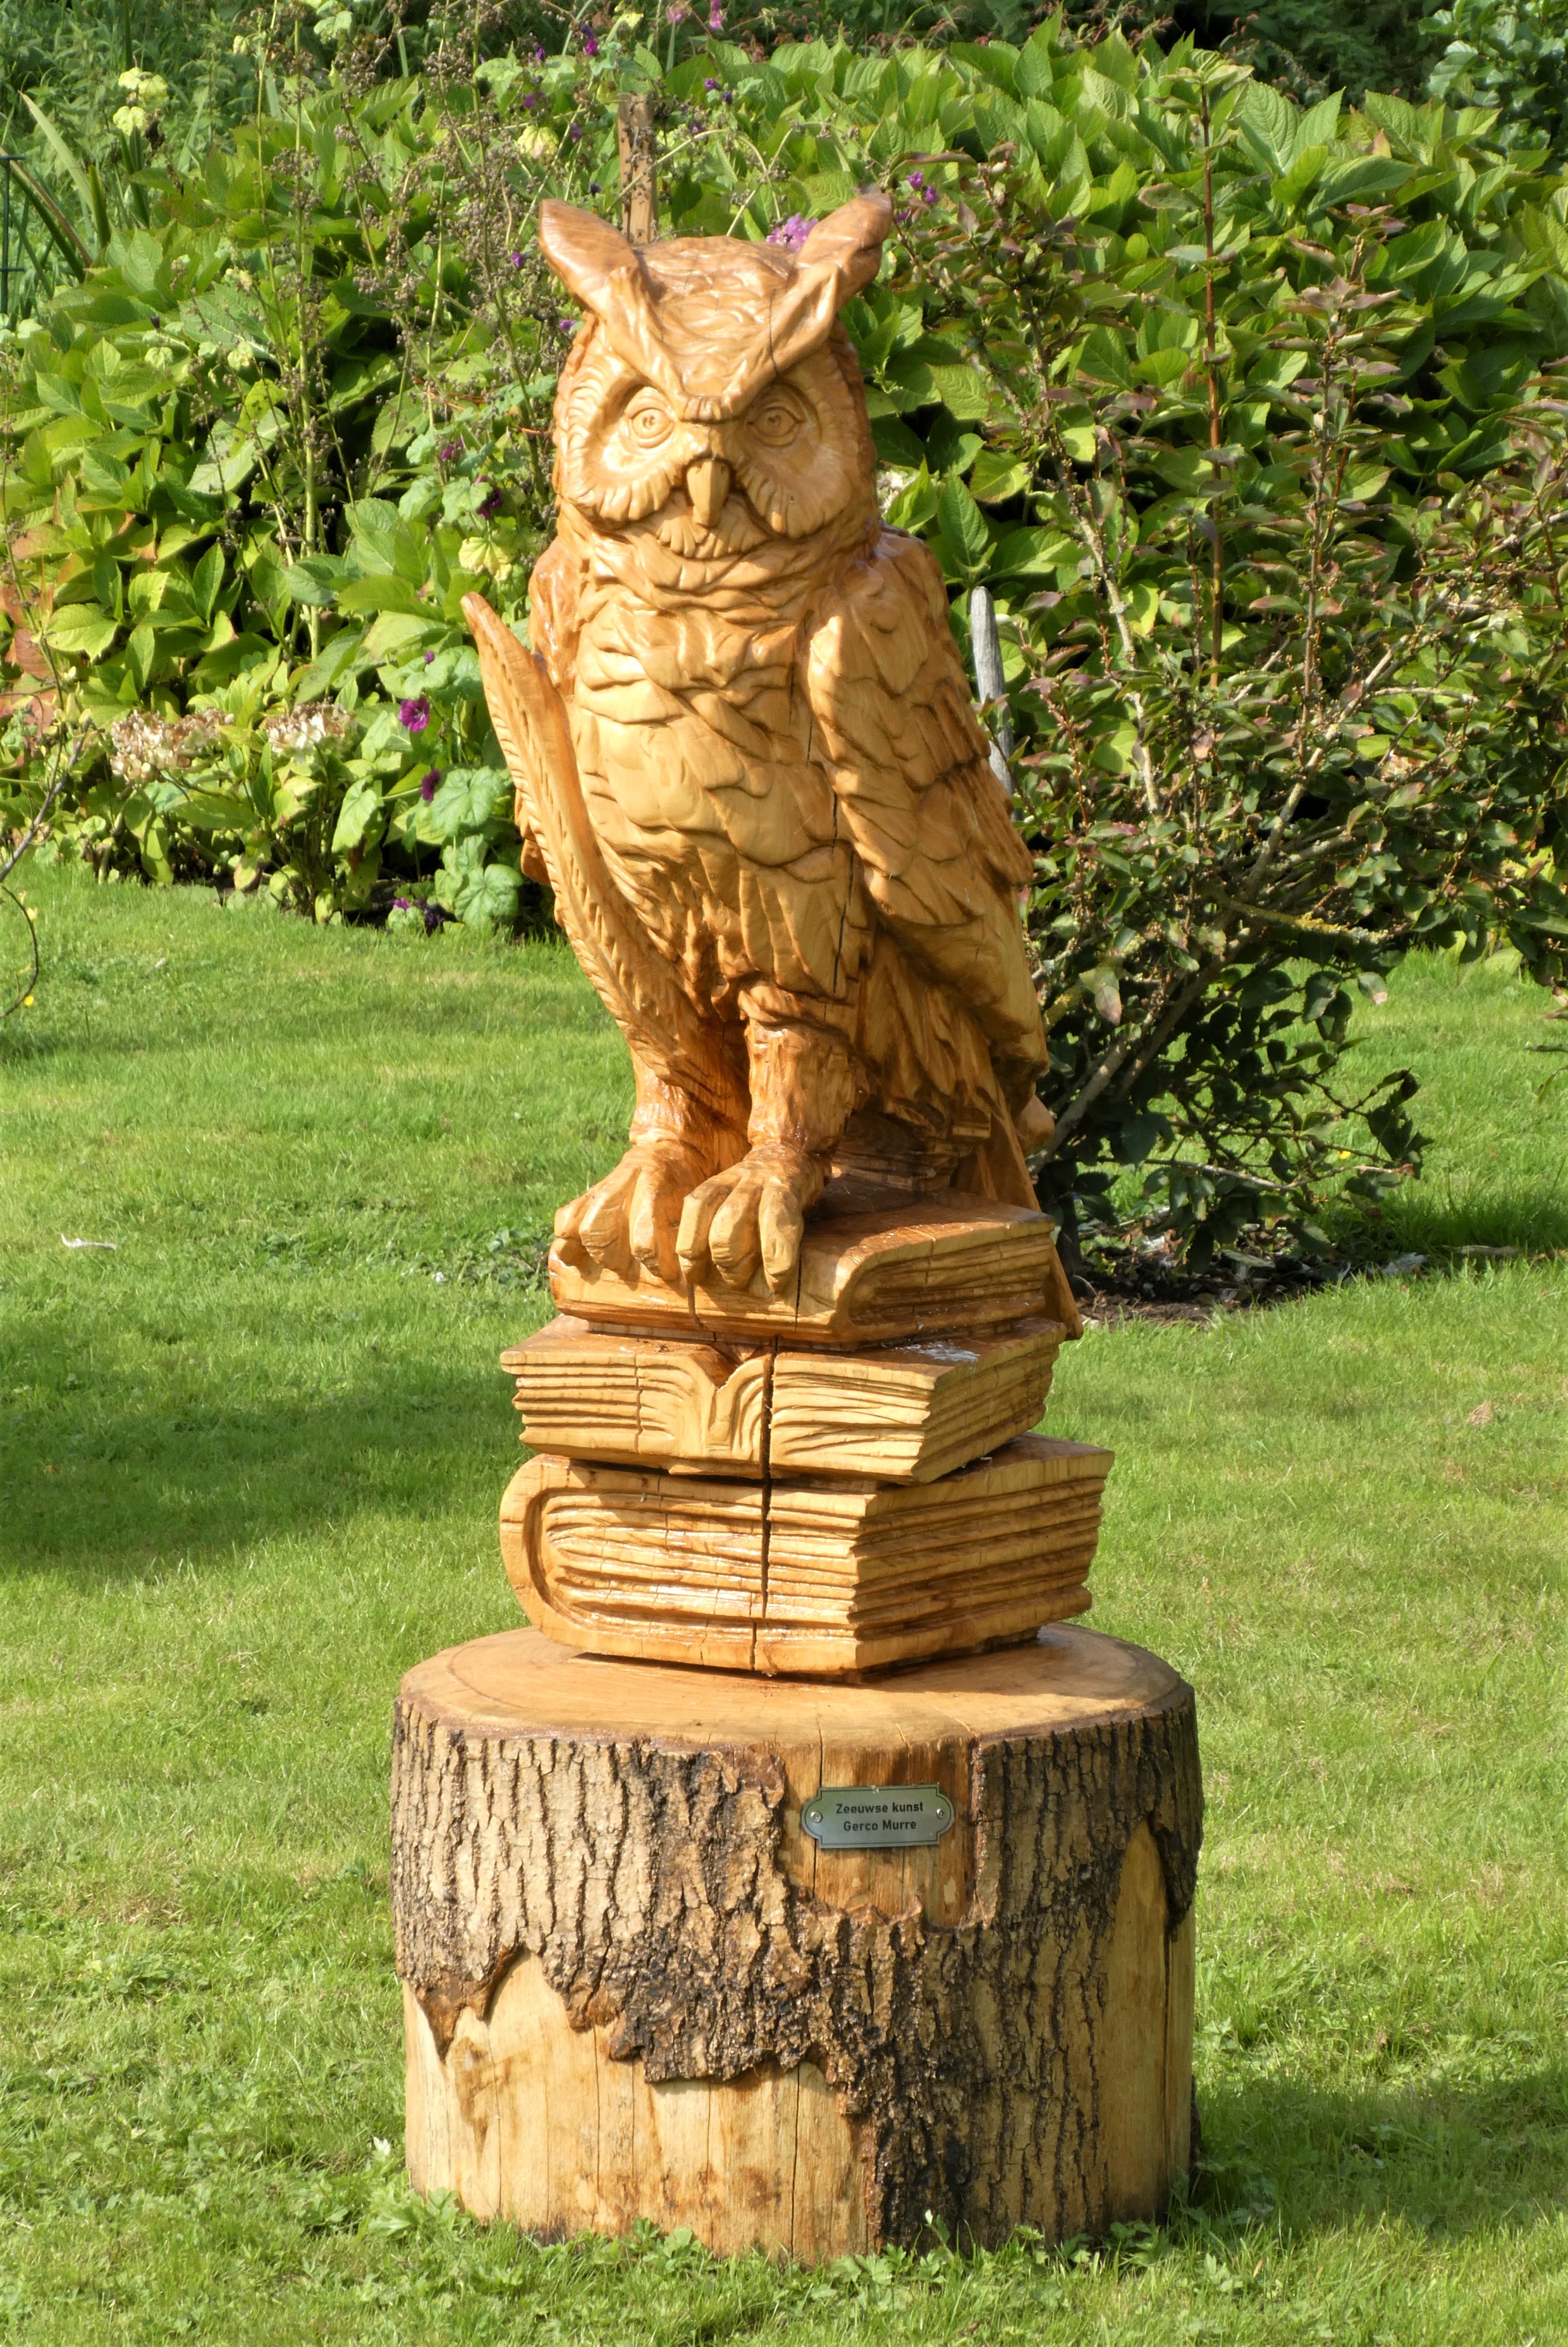
wood carving, owl art, wood, cutting, reading, plant, bird, sculpture, botany, statue, tree, lawn ornament, trunk, pedestal, fawn, grass, artifact, art, groundcover, grass family, monument, shrub, lawn, felidae, garden, tail, carving, landscaping, Environmental art, chainsaw carving, nonbuilding structure, owl, wildlife, terrestrial animal, landscape, rock, yard, stone carving, metal, memorial